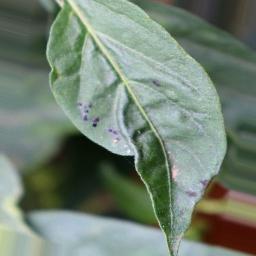
Label: mites_and_trips